No. 337 Squadron RNoAF

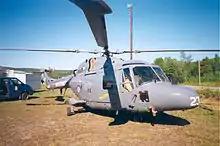
Westland Lynx at Bardufoss Air Station in 1998

Training initially took place at RNAS Yeovilton, and the first Lynx landed at Bardufoss on 4 October 1981. In addition to the "Nordkapp"-class, the Lynxes trained with HNoMS "Horten". During one of these missions it carried out its first live search and rescue mission, in the search after the Widerøe Flight 933 on 11 March 1982. The combination of naval and air force operations caused a significant amount of friction and initially there were difficulties with cooperation. As the training progressed most of these issues were resolved. The main issue was related to the border between the command of the helicopters between the ship's captain and the helicopter's pilot. The squadron was declared operative in May 1983.